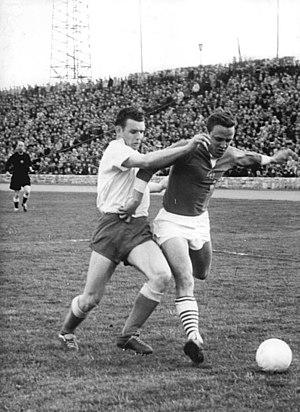
Jürgen Nöldner est un footballeur est-allemand, né le 22 février 1941, à Berlin. Il est le fils d’un résistant allemand, Erwin Nöldner, tué par les Nazis en 1944.